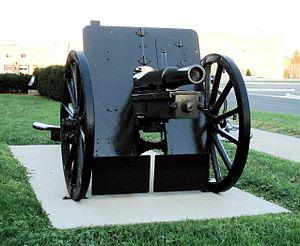
"Le canon de montagne Type 41 75mm est une pièce d'artillerie de construction japonaise sous licence du canon allemand Krupp M.08. La désignation Type 41 indique que ce canon a été adopté par l'Armée impériale la 41ᵉ année du règne de l'Empereur Meiji, soit 1909 dans le calendrier grégorien. Avant d'être remplacé par le Type 94 de même calibre, c'était la pièce d'artillerie d'infanterie standard. Chaque régiment d'infanterie était doté de 4 pièces réparties en ""Rentai Ho"".